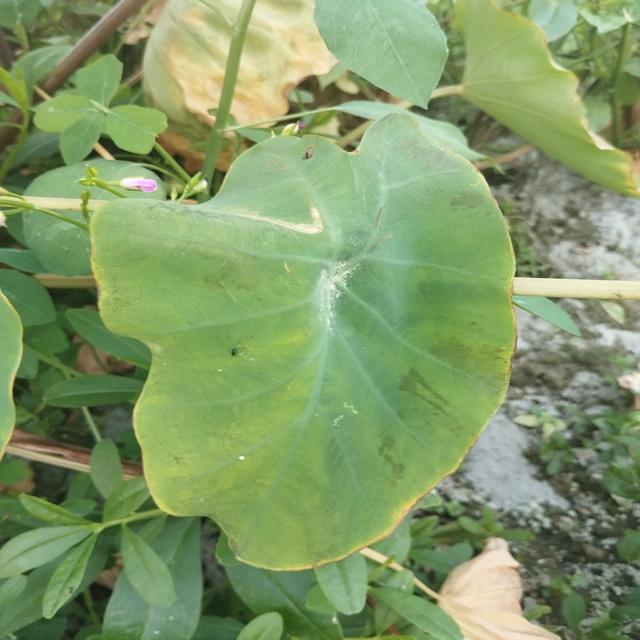
Label: Mid_Blight